Government Engineering College, Lakhisarai

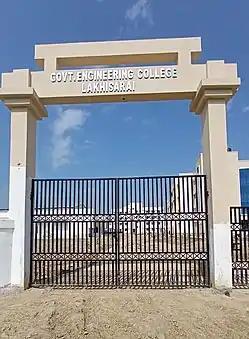
Government engineering college , Lakhisarai

Government Engineering College, Lakhisarai is a government engineering college in Lakhisarai district of Bihar, India. It was established in the year 2019 under Department of Science and Technology, Bihar. It is affiliated with Bihar Engineering University and approved by All India Council for Technical Education.